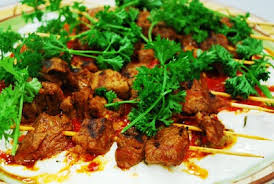
Yemek: kebap